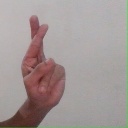
अक्षर: र